Ember attack

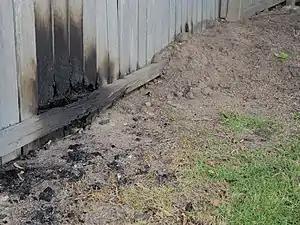
Wood fence damaged due to ember. The horizontal wood beam offered a combustible landing area for the ember to sit and ignite the material

Embers commonly cause house loss up to 500 meters from the fire front, and in exceptional circumstances up to kilometers